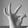
ASL letter: F